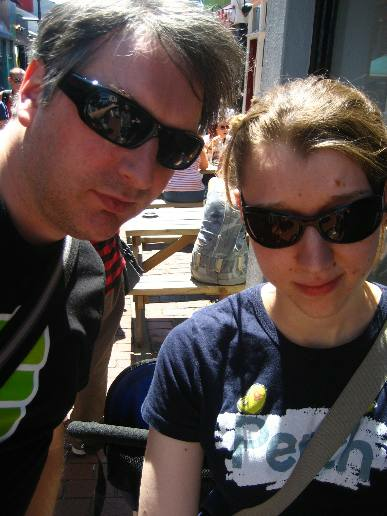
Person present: Yes